St Killian's College

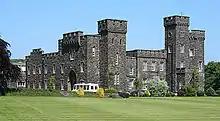
St Killian's College, site formerly known as St MacNissi's College, Garron Tower

The college's building history predates the school by over 100 years. Garron Tower was built in 1850 at a cost of £4,000 as a summer residence for Frances, Marchioness of Londonderry (1800-1865), the wealthy wife of the 3rd Marquess of Londonderry. She had inherited this part of the Antrim family's estates from her mother, Anne Katherine MacDonnell, Countess of Antrim, who married Sir Henry Vane-Tempest of County Durham.